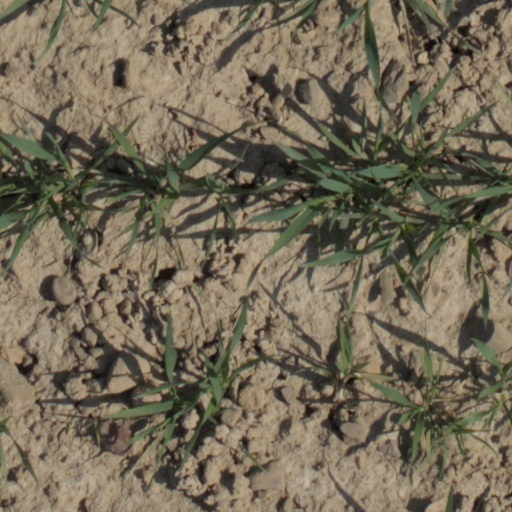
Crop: wheat